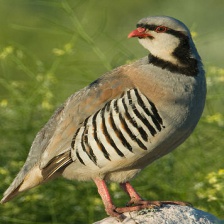
Species: CHUKAR PARTRIDGE
Scientific name: ALECTORIS CHUKAR
ImageNet parent category: partridge